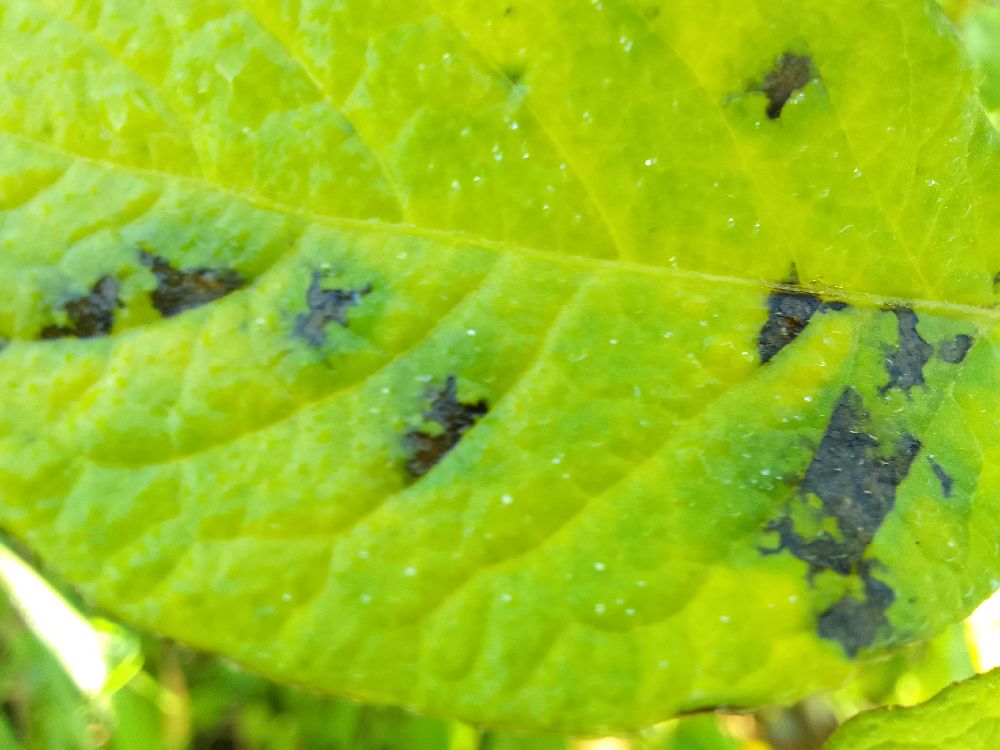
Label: Early blight